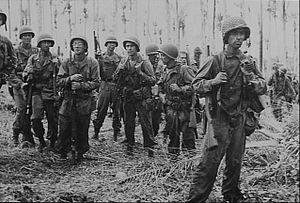
La campagne de Nouvelle-Bretagne est une série de batailles s'échelonnant de décembre 1943 à août 1945, pendant la campagne de Nouvelle-Guinée lors de la Seconde Guerre mondiale. Les forces australo-américaines menèrent des débarquements successifs en Nouvelle-Bretagne, destinés à accentuer l'isolement de la base japonaise de Rabaul qui était alors la plus grande base militaire et logistique de l'Empire du Japon dans le sud du Pacifique où étaient stationnés plus de 100 000 de ses civils et militaires.